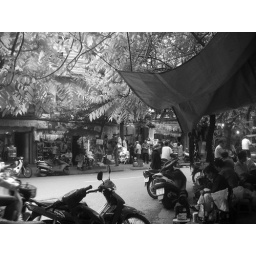
every street was named after what was sold in that designated area! voila! shoe street!